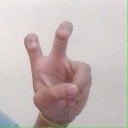
अक्षर: ई